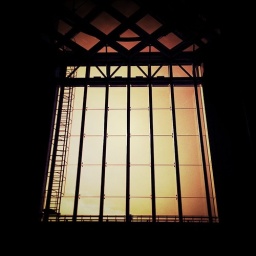
sky in window